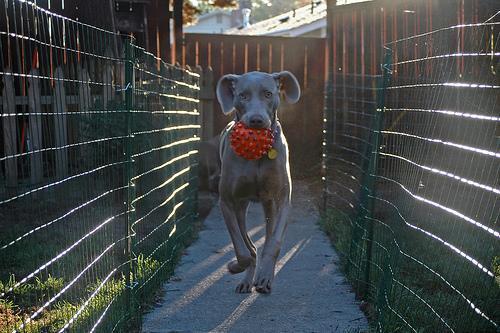
Weimaraner